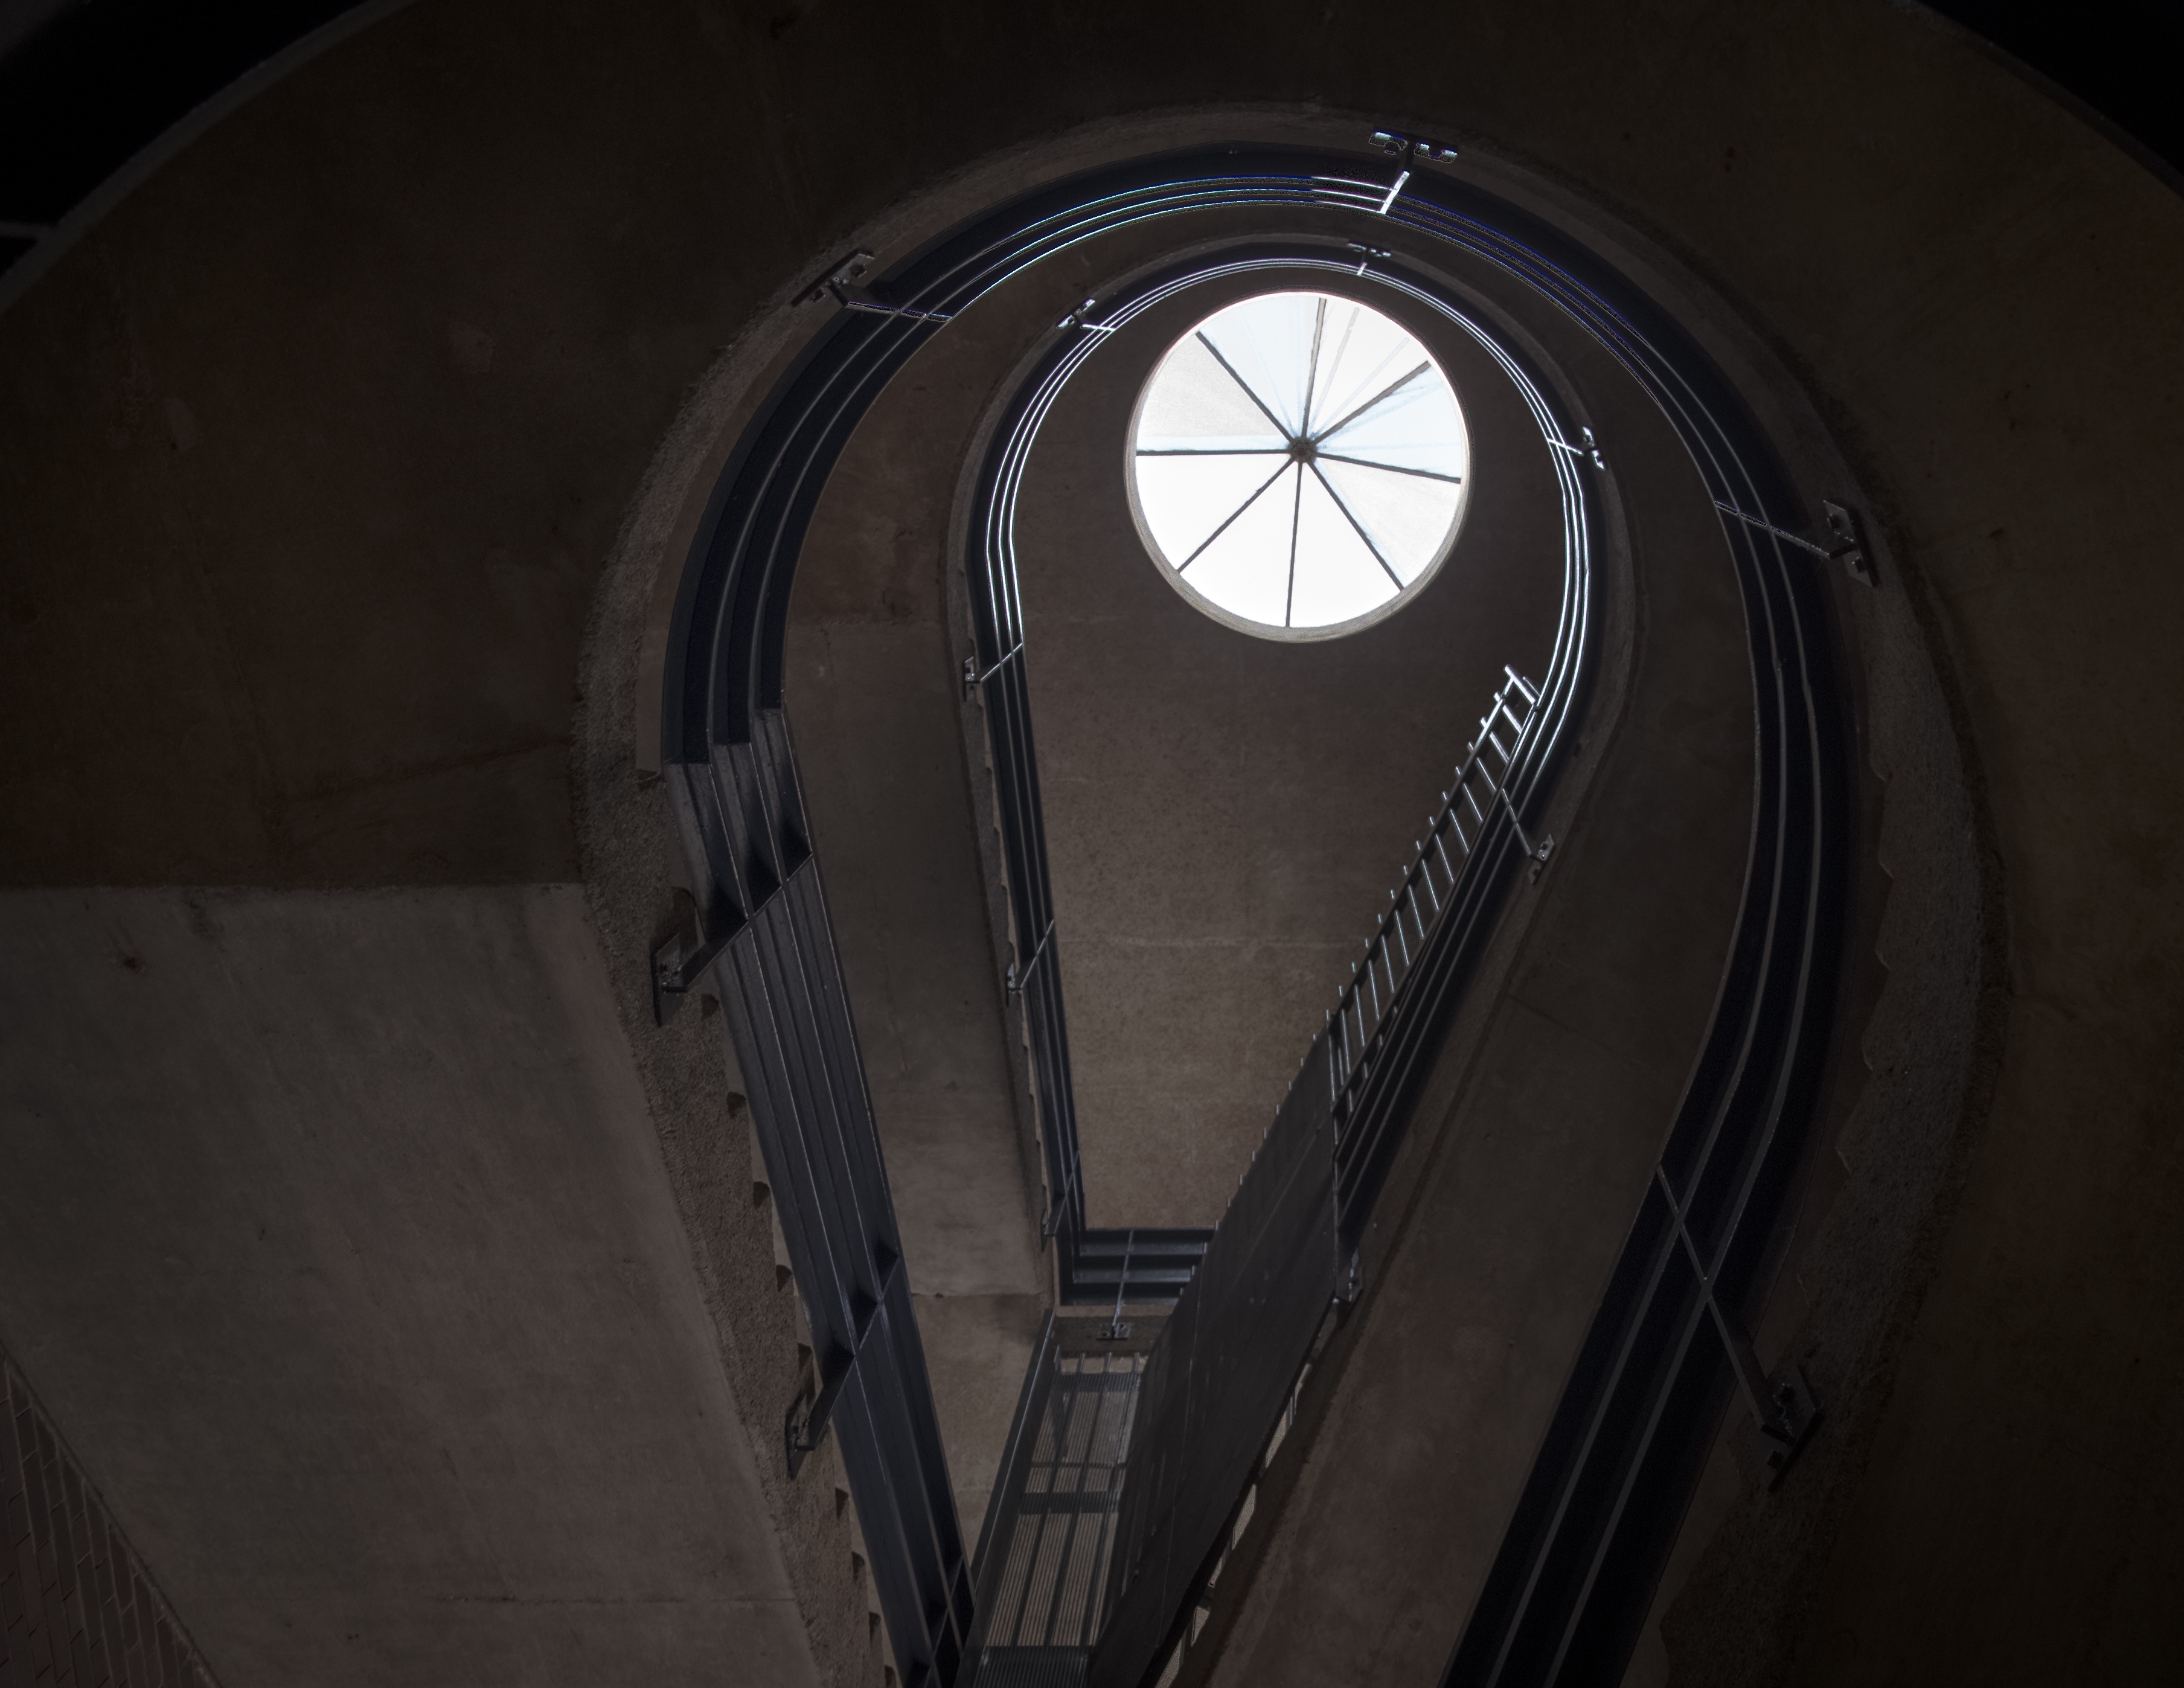
light, wheel, window, glass, darkness, black, tire, circle, symmetry, shape, automotive tire